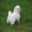
Label: dog